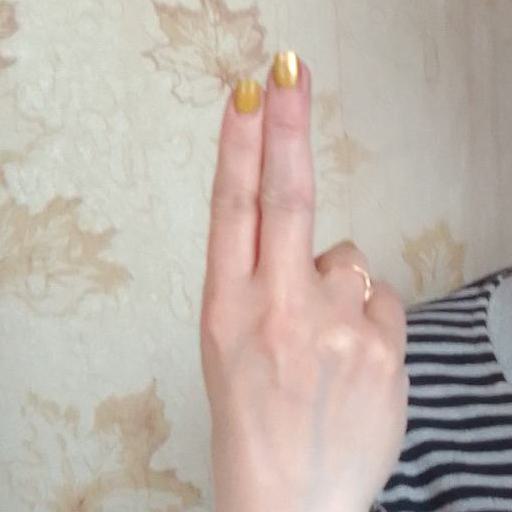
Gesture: two_up_inverted